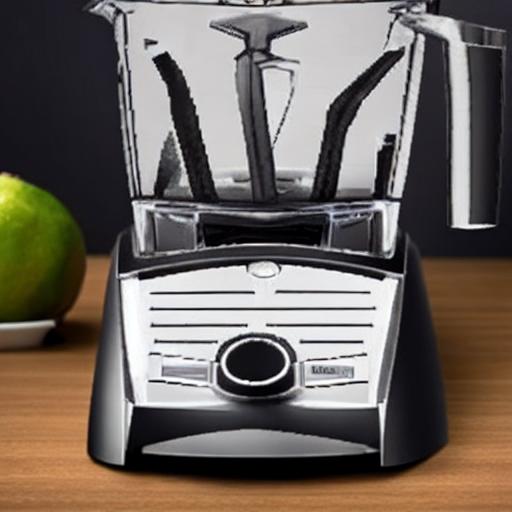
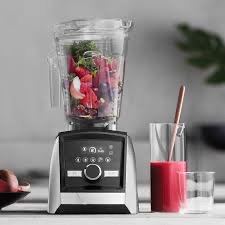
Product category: items_blender
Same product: no